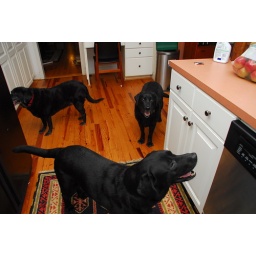
The dogs HOVER in the kitchen as I unload 2 bushels of apples.